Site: brandenburg
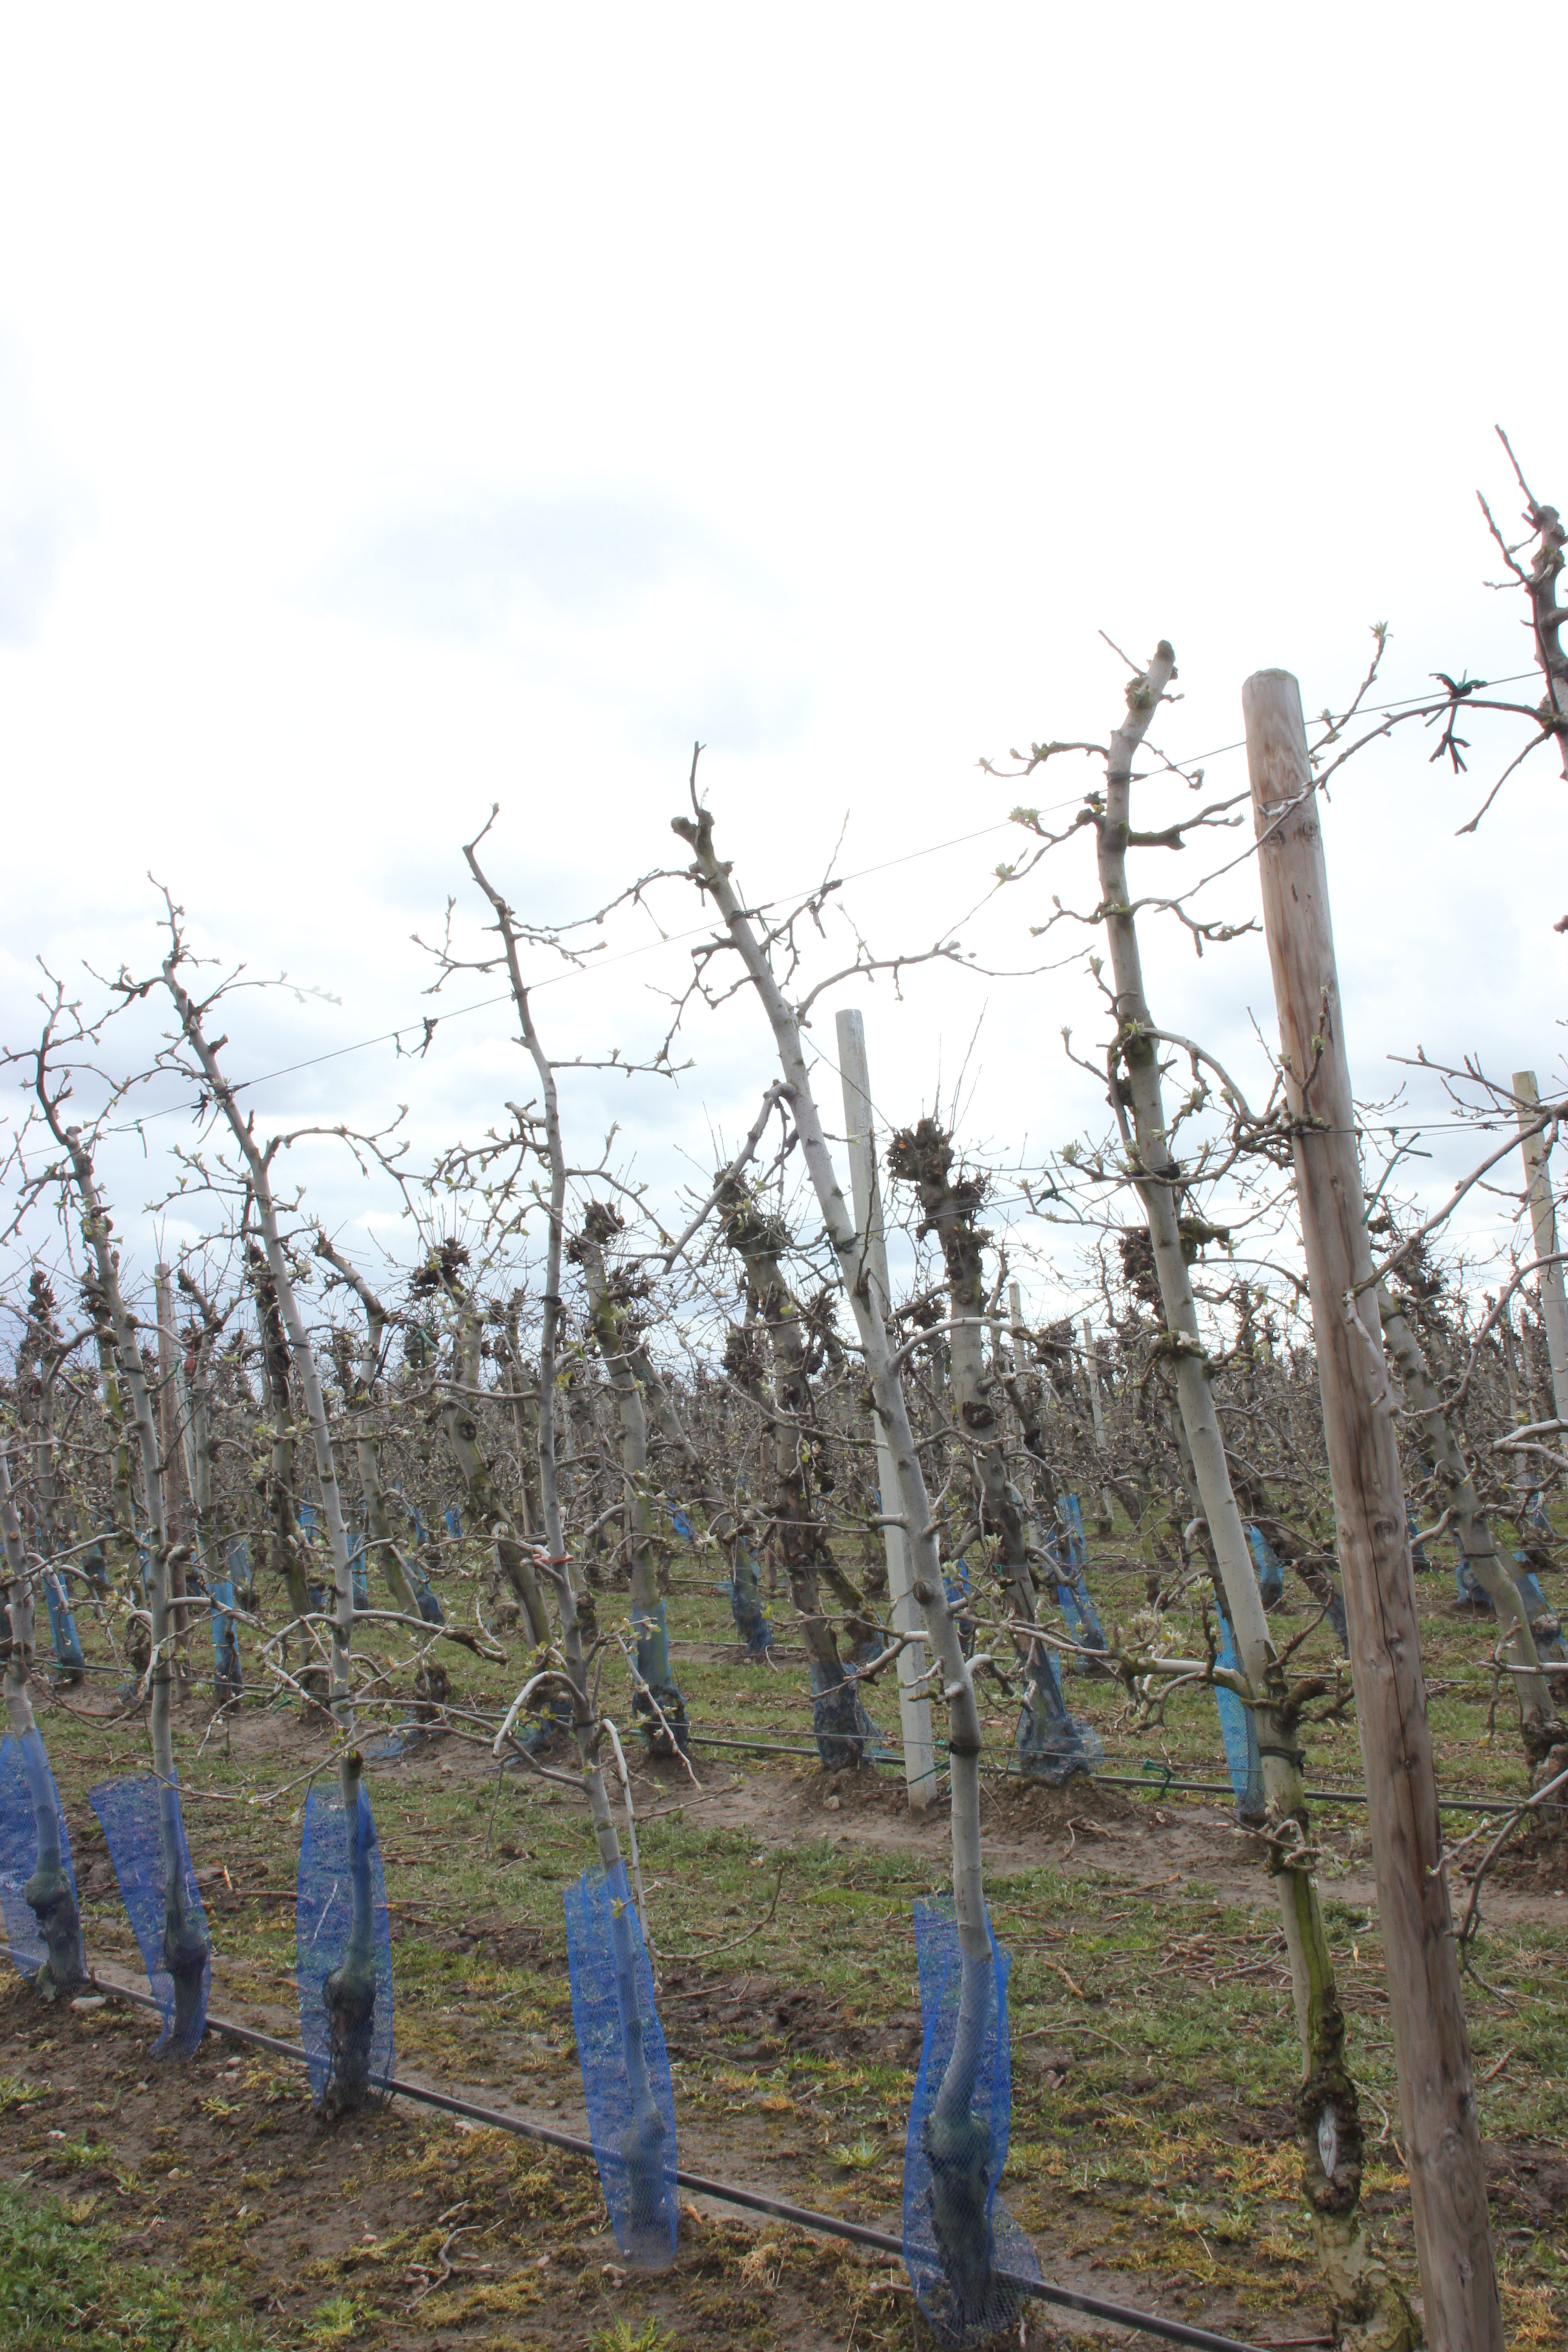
Growth stage (BBCH 55): Inflorescence emergence